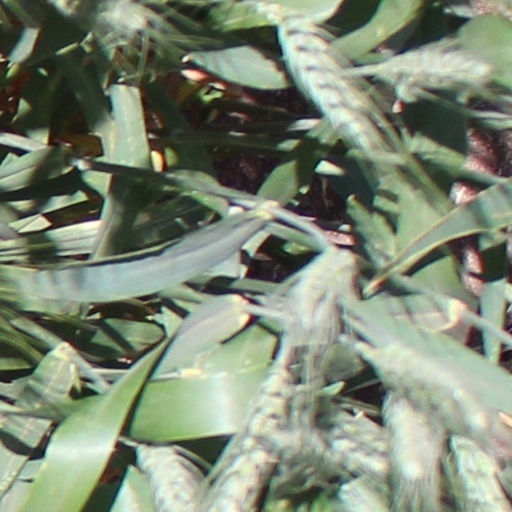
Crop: wheat